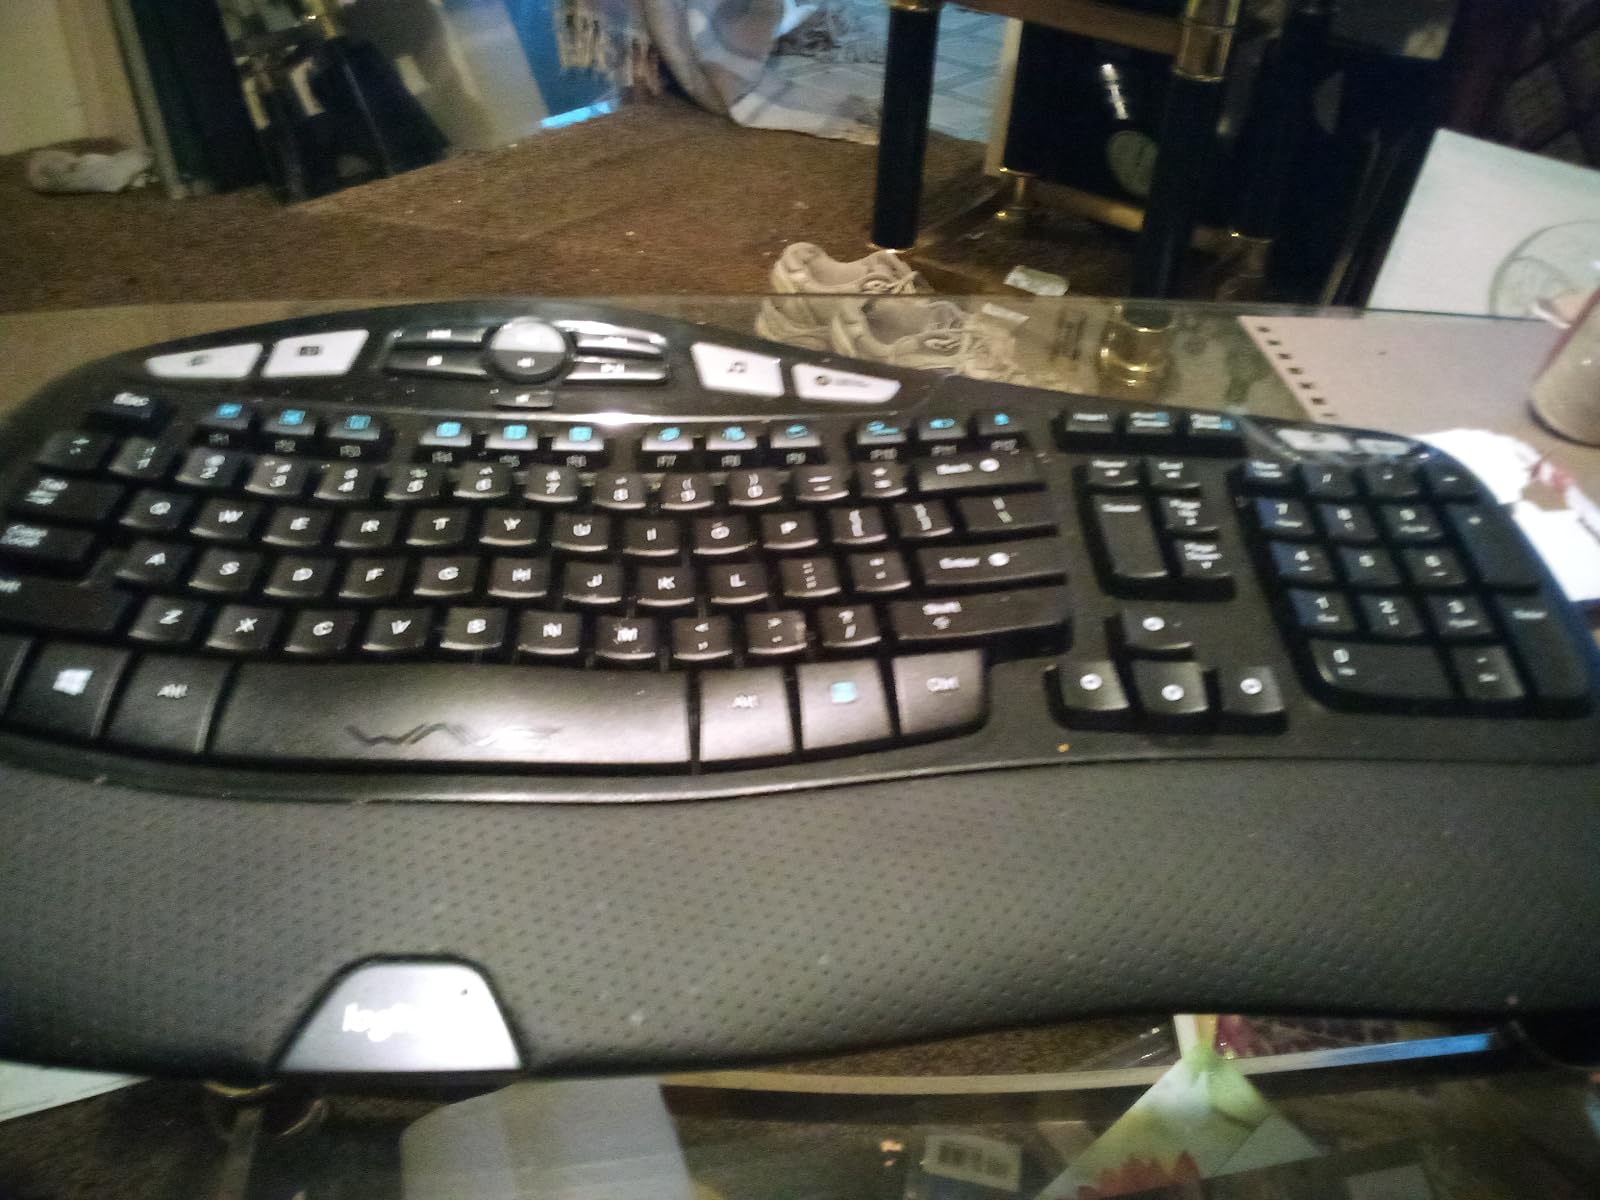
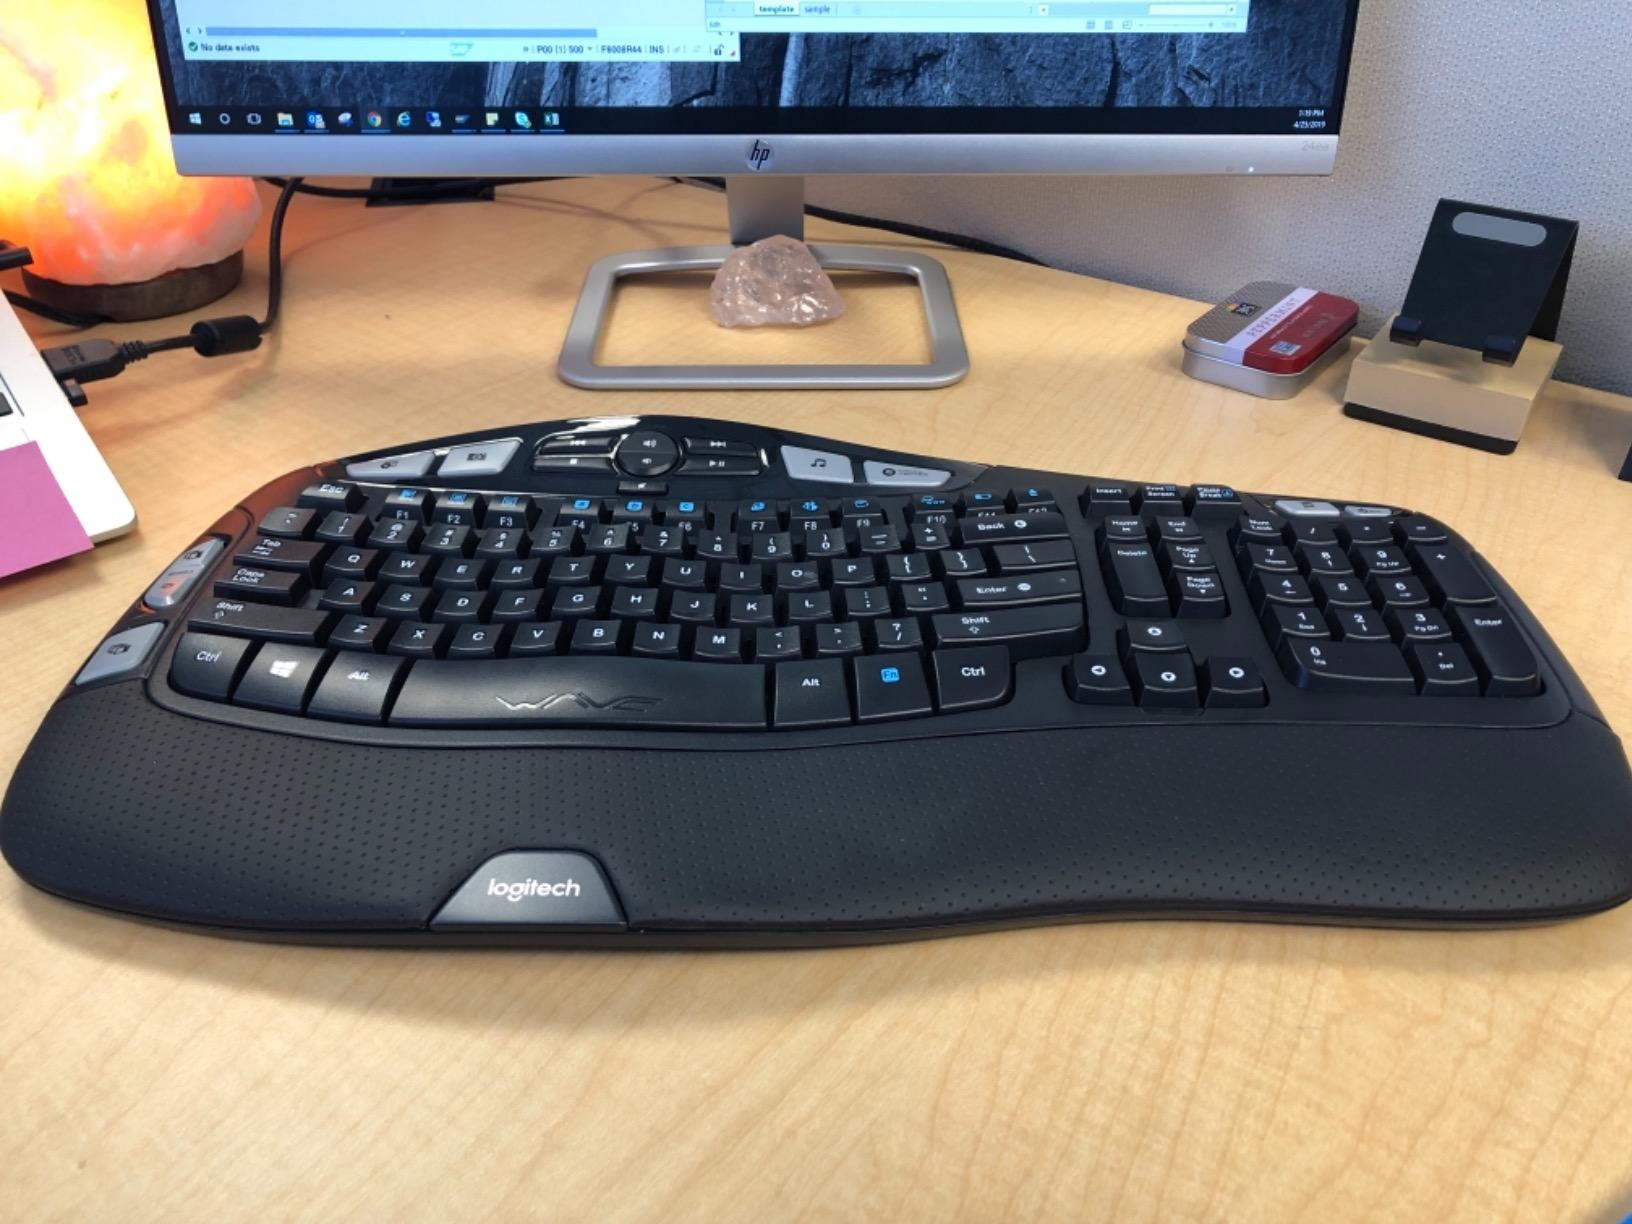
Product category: keyboard
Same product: yes